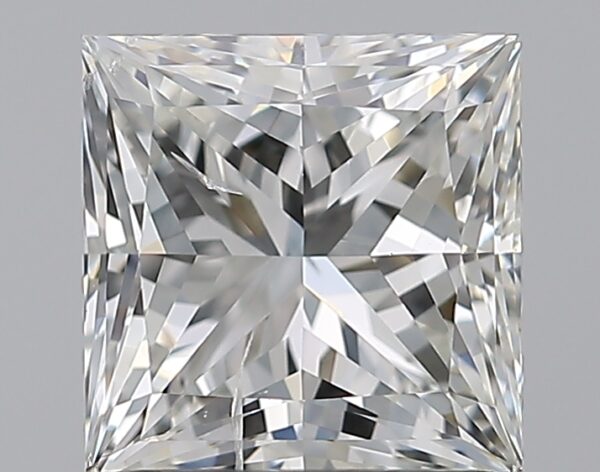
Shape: princess
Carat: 1.5
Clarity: SI2
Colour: H
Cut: EX
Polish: VG
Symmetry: VG
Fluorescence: N
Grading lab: IGI
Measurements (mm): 6.21 x 6.18 x 4.48